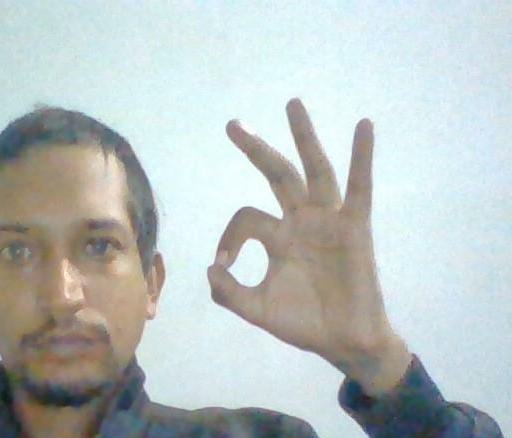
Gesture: ok